1930 Tour de France, Stage 12 to Stage 21

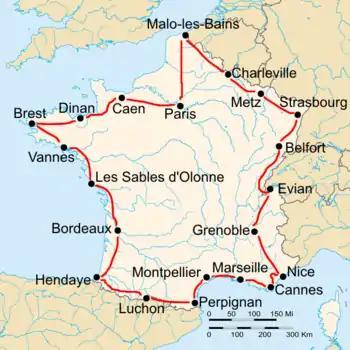
Route of the 1930 Tour de France

The 1930 Tour de France was the 24th edition of the Tour de France, one of cycling's Grand Tours. The Tour began in Paris with a flat stage on 2 July, and Stage 12 occurred on 15 July with a flat stage from Montpellier. The race finished in Paris on 27 July.